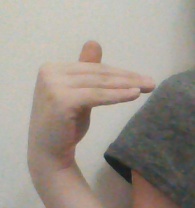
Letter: khaa